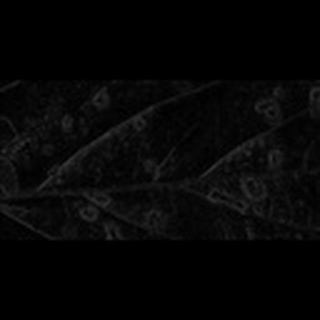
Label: cotton_target_spot